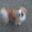
Label: dog